No Home Movie

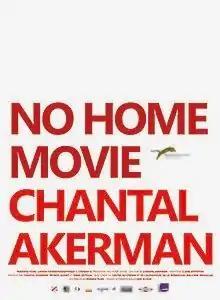
Film poster

No Home Movie is a French-Belgian 2015 documentary film directed by Chantal Akerman, focusing on conversations between the filmmaker and her mother just months before her mother's death. The film premiered at the Locarno Film Festival on 10 August 2015. It is Akerman's last film before she died by suicide.